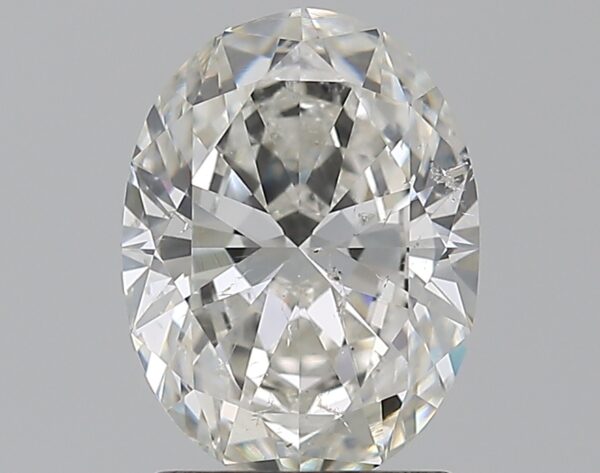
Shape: oval
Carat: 1.5
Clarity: SI2
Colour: H
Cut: EX
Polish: EX
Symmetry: VG
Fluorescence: N
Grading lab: GIA
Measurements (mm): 8.8 x 6.55 x 3.87